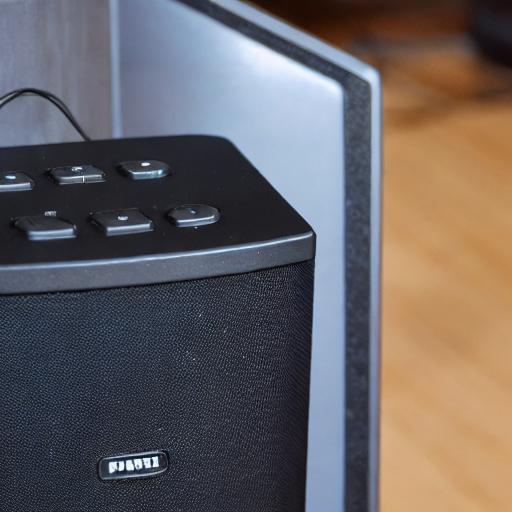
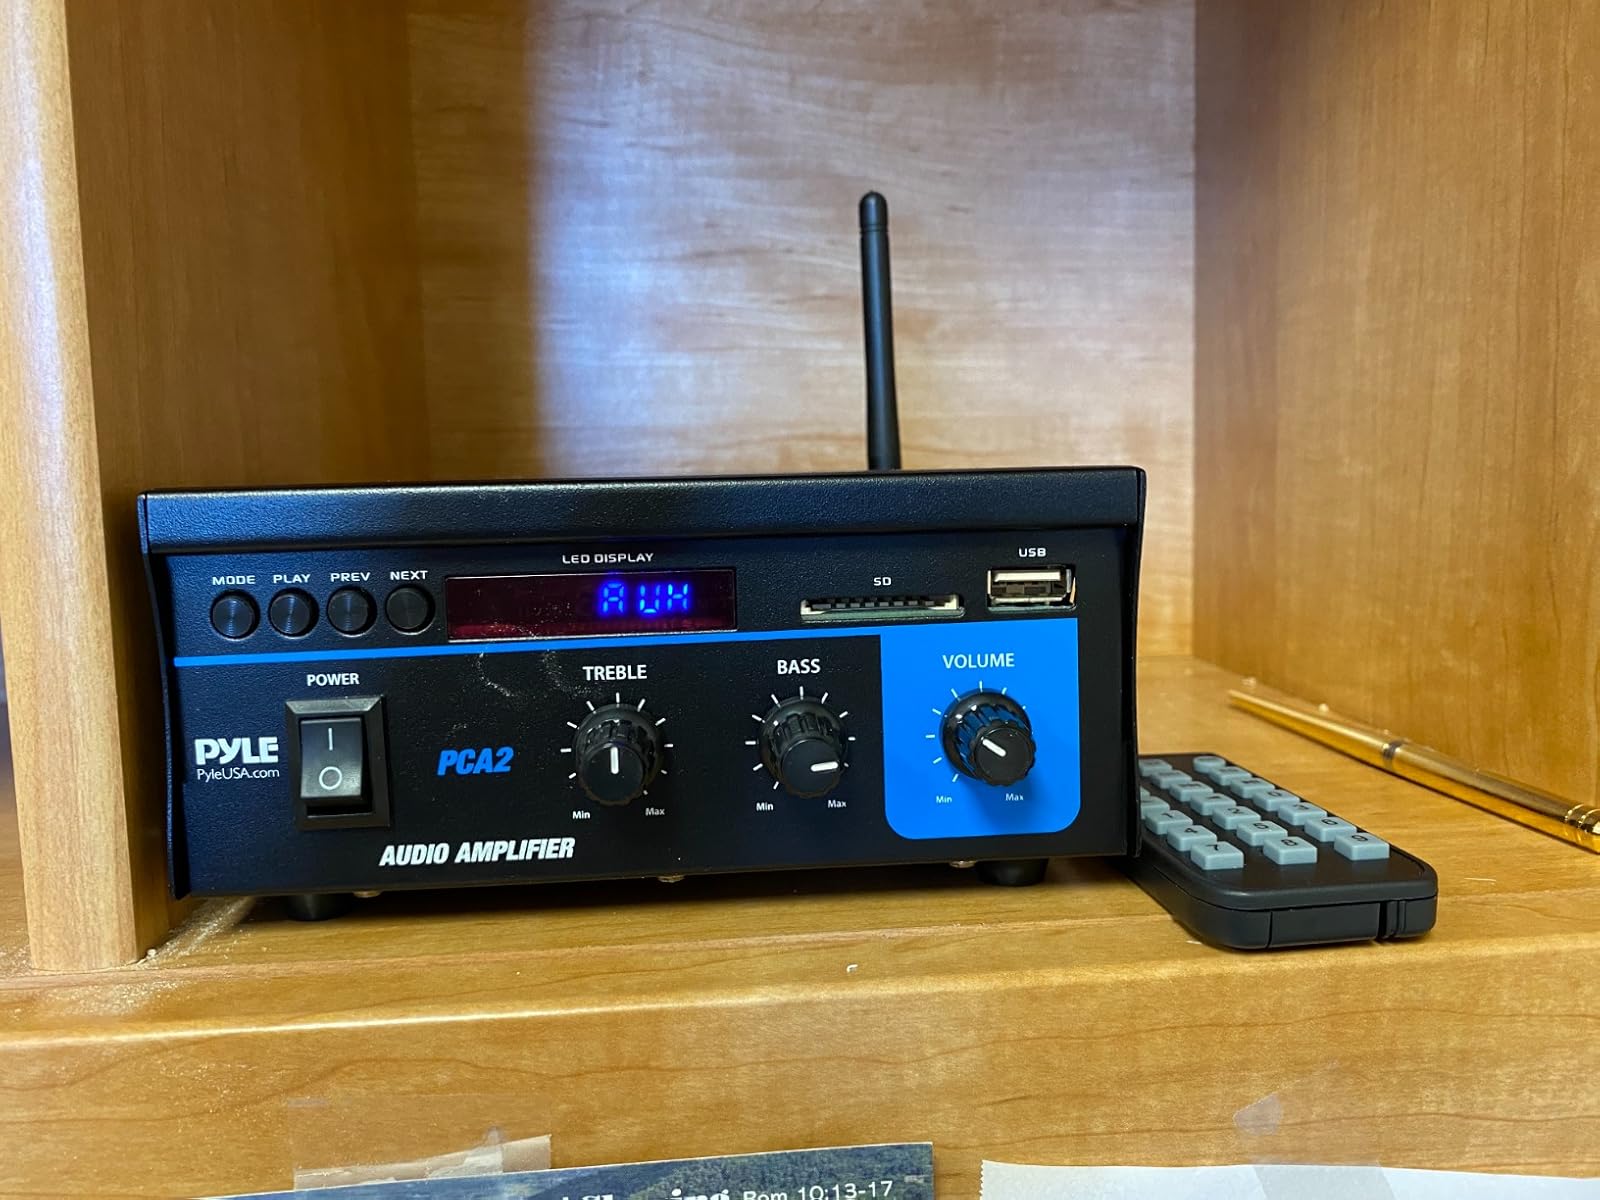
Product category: speaker
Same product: no